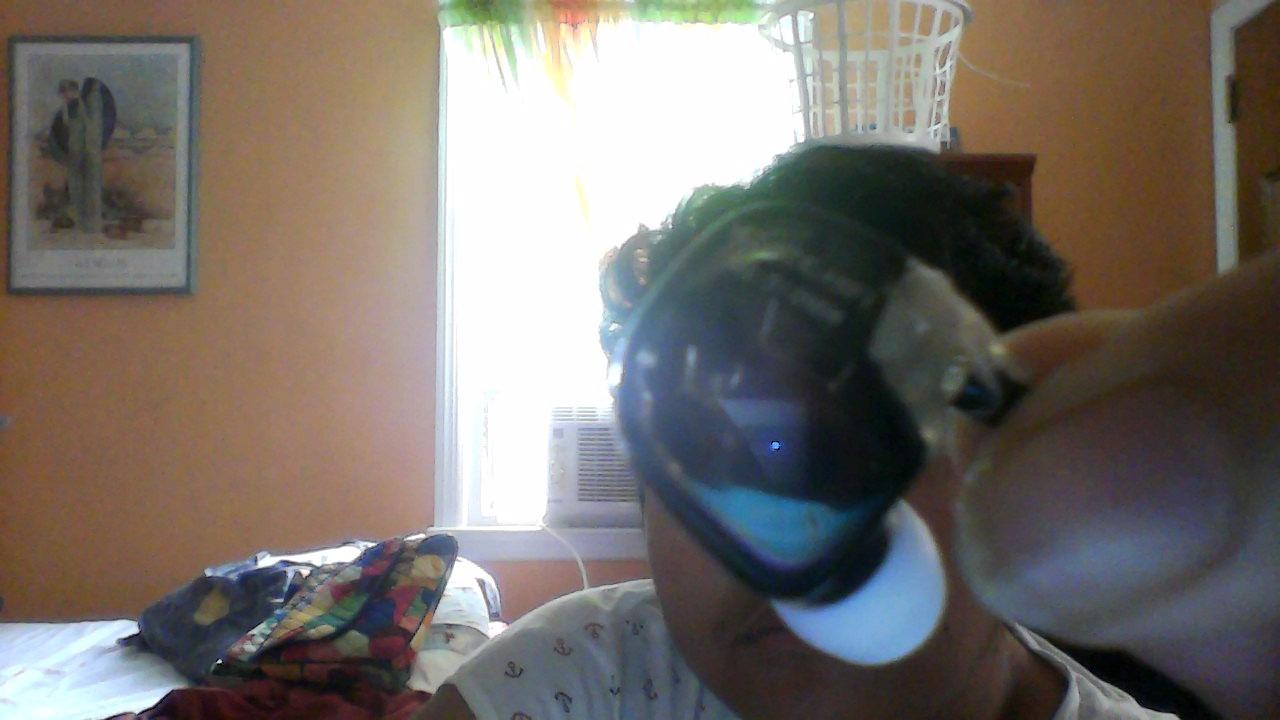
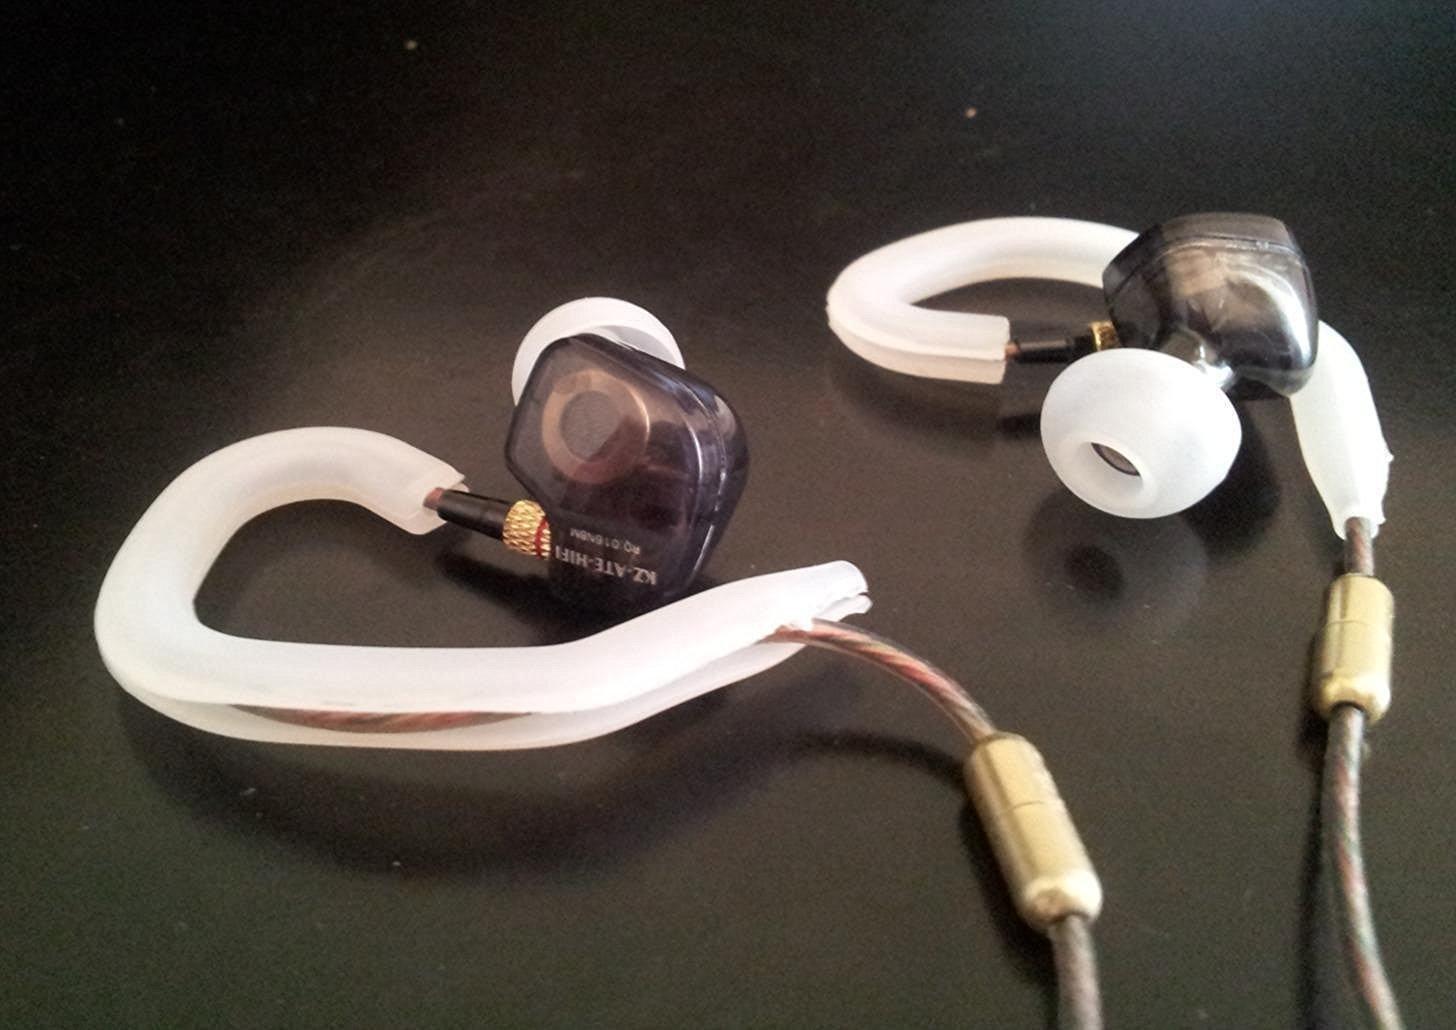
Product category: headphones
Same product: yes